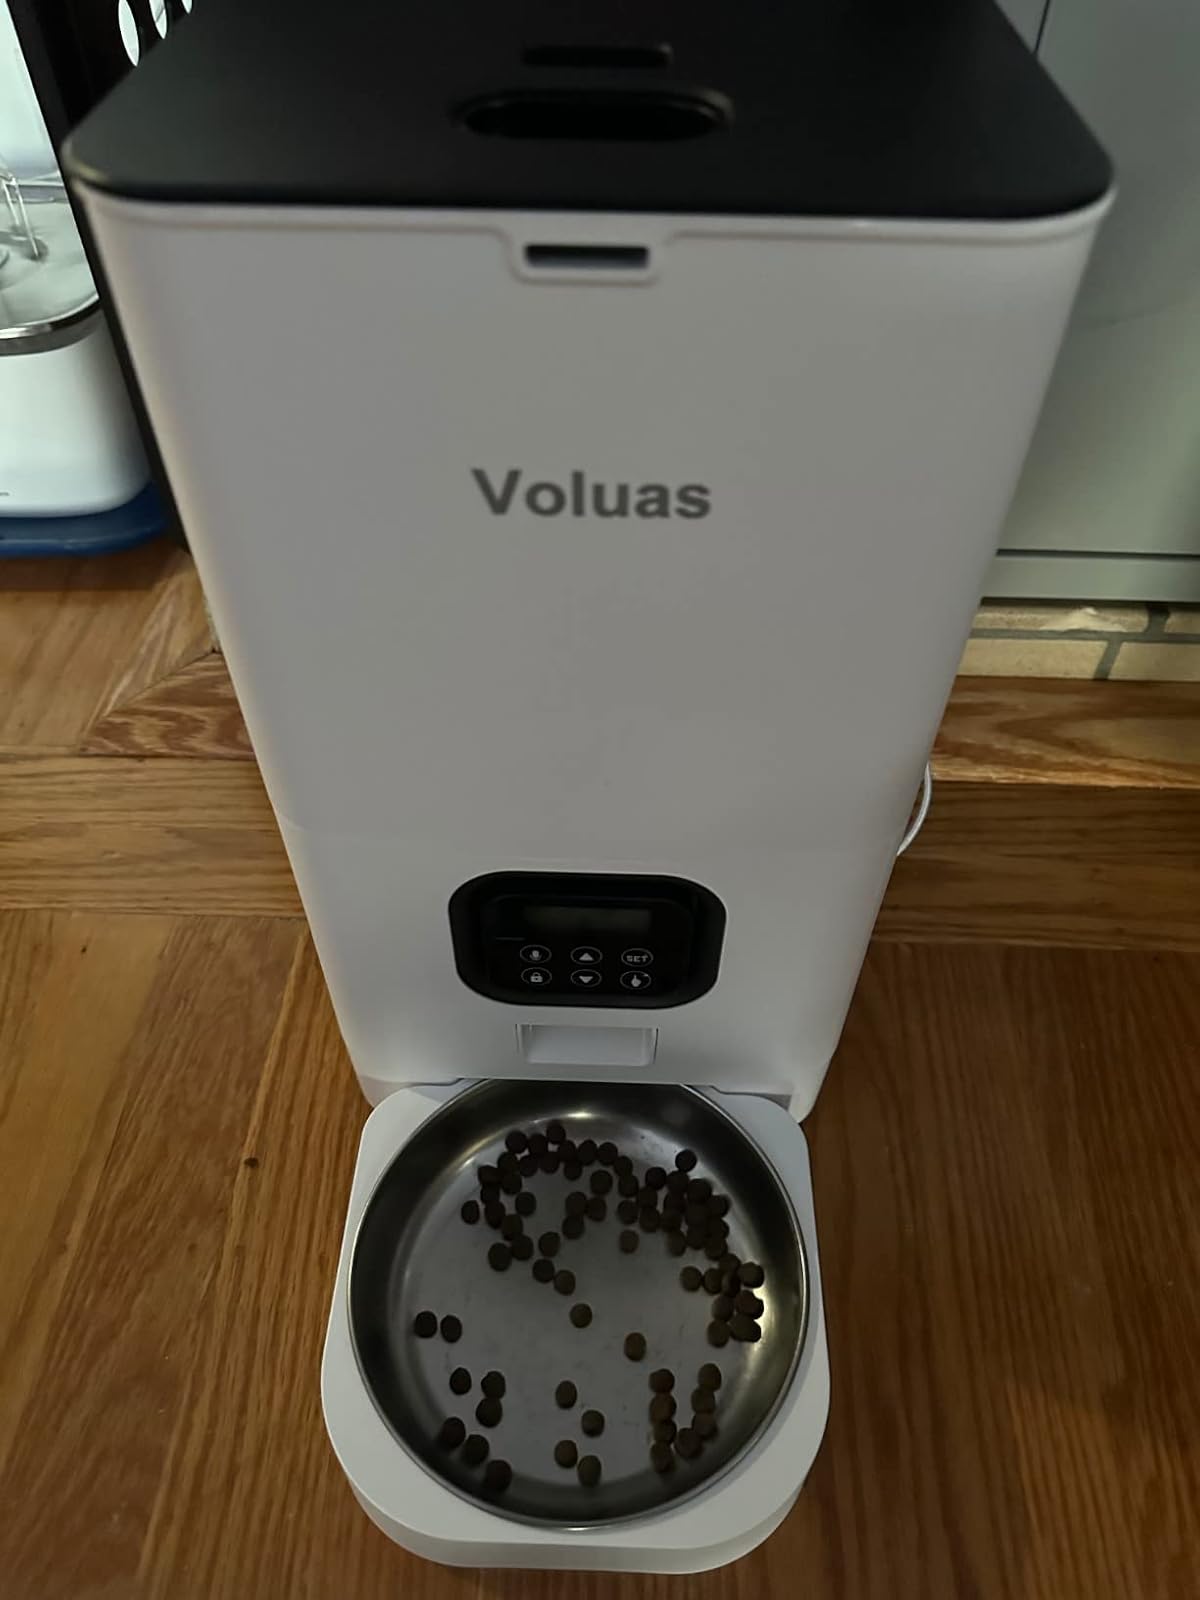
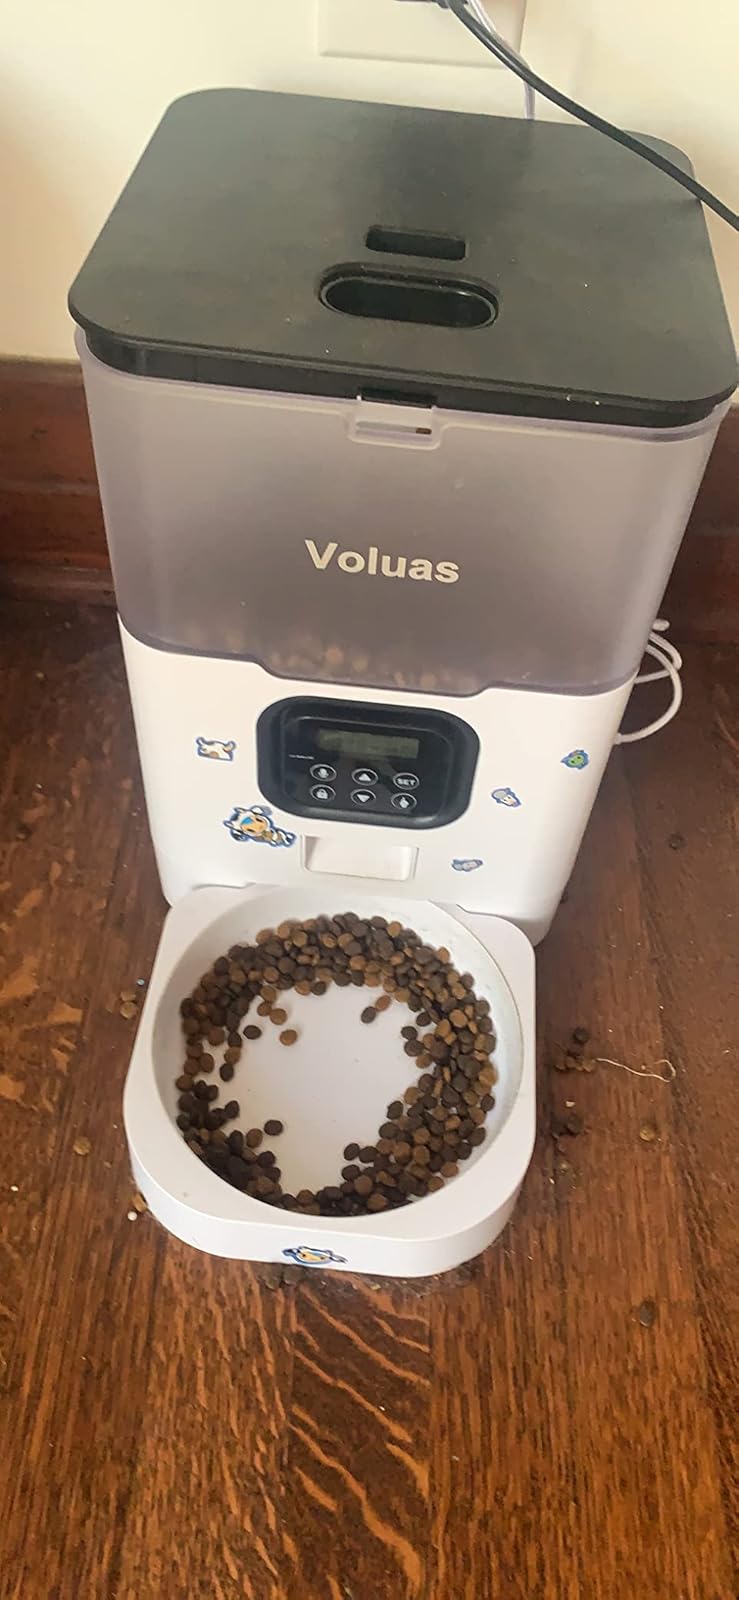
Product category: items_feeder
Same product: no